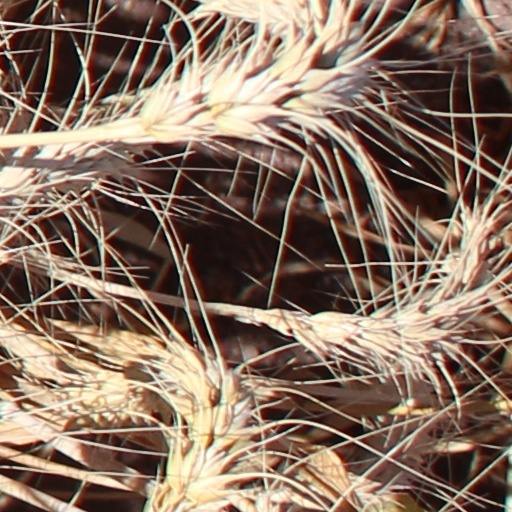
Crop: wheat